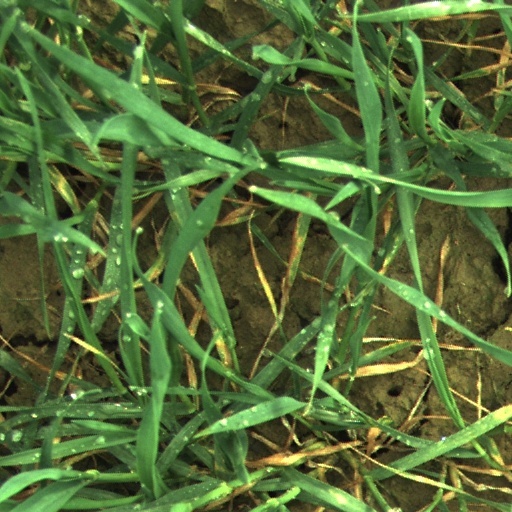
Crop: wheat